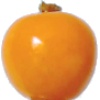
Label: Physalis 1